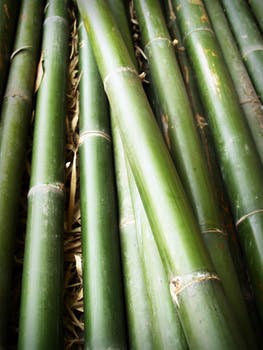
Label: No Watermark